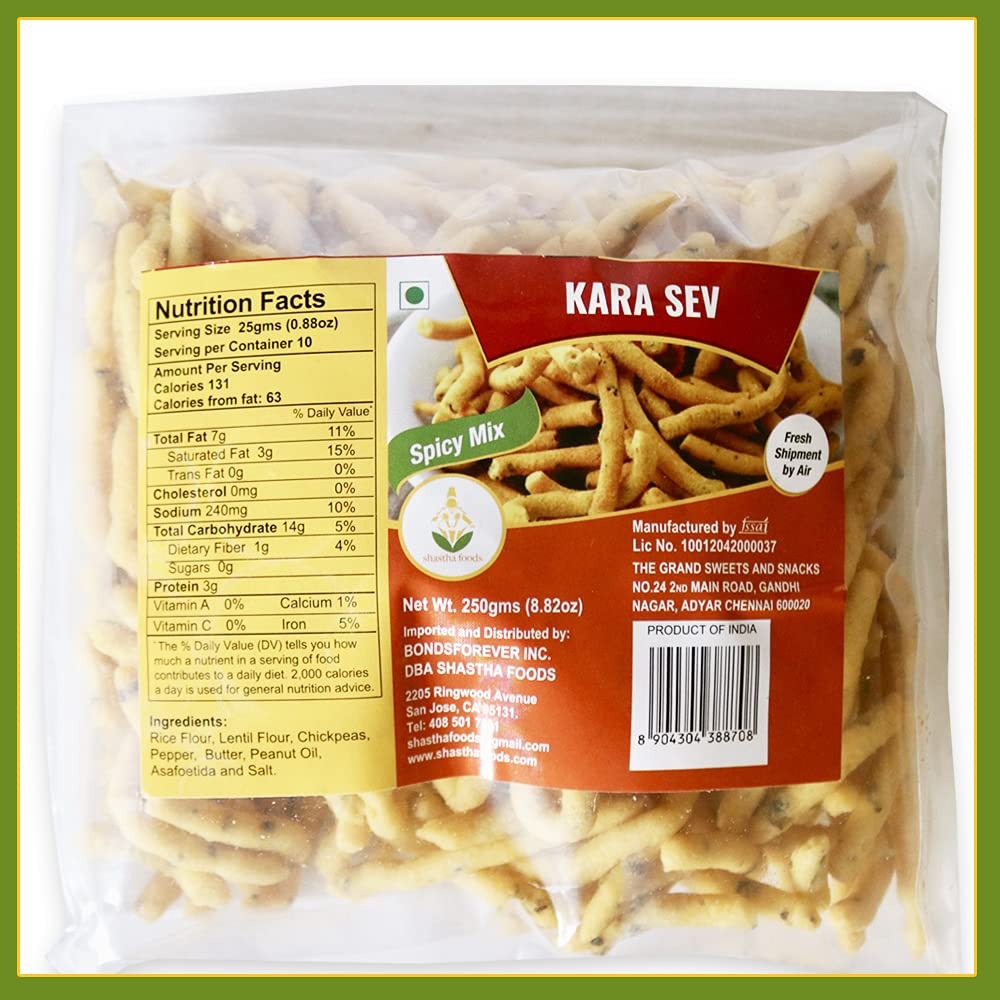
Item Name: Grand Sweets and Snacks (GSS) Kara Sevai (Pack of 2) Each Pkt 250 Gms (B-P)
Bullet Point 1: Grand Sweets & Snacks (GSS) Kara Sevai (Pack of 2)
Bullet Point 2: Each Kara Sevai Packet is 250 Gms (0.44 Lbs)
Bullet Point 3: Total 250 g x 2 Pkts (Total 500 Grams)
Bullet Point 4: Savor the crispy and spicy flavors of our Kara Sev
Bullet Point 5: Kara Sev is a deep fried jar snack that is traditionally made during festivals in India.
Bullet Point 6: Karasev, a popular deep fried snack prepared especially during festival seasons or diwali snacks.
Bullet Point 7: This snack is a popular tea-time snack in South India and is often served with hot tea or coffee.
Product Description: Karasev is a traditional Indian snack made with gram flour (besan), salt and spices. These are crunchy, have a lovely light texture and are aromatic. Karasev taste different from the traditional murukku and have an unique aroma of fried besan and carom seeds.
Value: 17.637
Unit: Ounce

Price: 25.29